Léon Louis Rolland

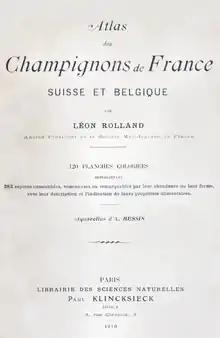
Rolland: Atlas des Champignons

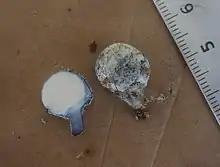
Chamonixia caespitosa

See Boudier for a complete list. Apart from the Atlas, all the items were published in "Bulletin trimestriel de la Société mycologique de France".